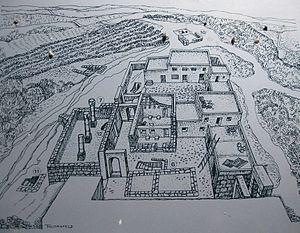
Horvat Etri est un site archéologique d'Israël datant pour l'essentiel de la période du Second Temple. Il est situé dans la Shefelah à l'intérieur du parc d'Adoulam. Le site a été fouillé en 1999 sous la direction des archéologues Boaz Zissu et Amir Ganor de l'Autorité des Antiquités d'Israël, avant l'ouverture du site au public. Les vestiges dégagés constituent un témoignage de la vie campagnarde à cette époque.